The Treasure (1923 film)

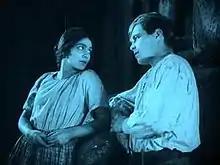
Lucie Mannheim and Hans Brausewetter

The Treasure is a 1923 silent German drama film directed by G. W. Pabst. It is based on a novel by Rudolf Hans Bartsch. It was Pabst's debut film as a director.